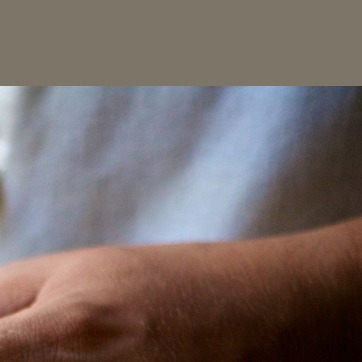
Material: fabric